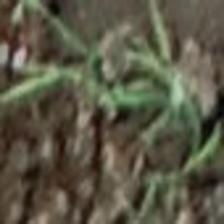
Label: clustered